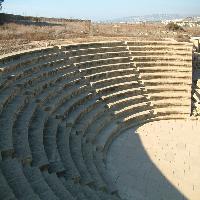
Weather: sun or clear